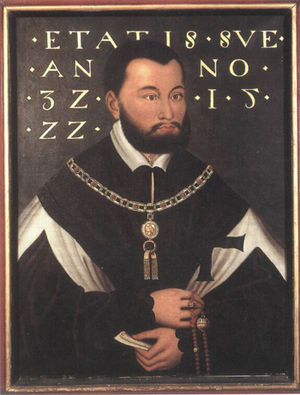
Preussens regenter / Liste / Hertuger af Preussen
Albrecht var den første preussiske regent.
Preussen var en politisk enhed i hvad der i dag er Tyskland og dele af Østeuropa. Fra 1525 til 1701 var det Hertugdømmet Preussen, hvorefter det blev til Kongeriget Preussen, der fortsatte indtil monarkiets afskaffelse i 1918. Det følgende er en liste over regenter af Preussen.